National Highways traffic officer

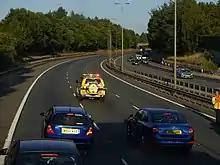
A road block on the M40 motorway implemented by a traffic officer

Traffic officers patrol the motorway network and all-purpose trunk roads in high-visibility patrol vehicles, that feature black and yellow Battenburg liveries, amber and white front-facing lighting and amber and red rear-facing lighting. According to The Highway Code, when faced with a traffic officer vehicle displaying flashing amber lights responding to an incident, you should take appropriate action to let it pass.